Construction of Rockefeller Center

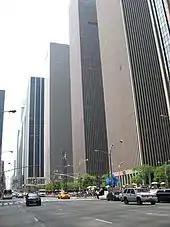
The three buildings at 1211–1251 Avenue of the Americas were opened from 1971 through 1974.

By 1936, ten buildings had been built and about 80% of the existing space had been rented. The buildings, constituting the first phase of construction, were the International Building; the four small retail buildings; the RKO Building; the Center Theatre; the Music Hall; the RCA Building; and the RCA Building's western extension. The total investment in the center up to that point had been about $104.6 million (about $ billion in dollars), which was composed of $60 million of John Rockefeller Jr.'s money and $44.6 million from Metropolitan Life.